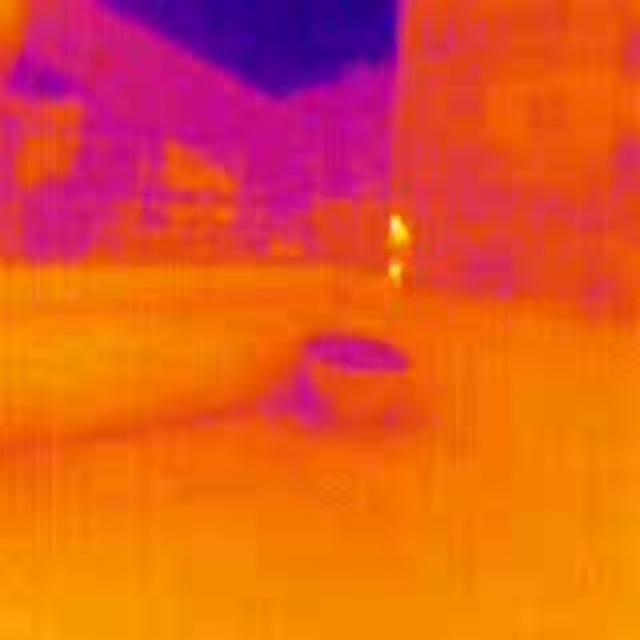
Detected objects:
label: person